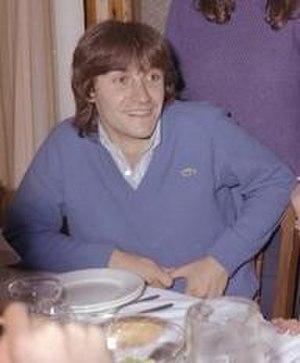
Pedro Uralde Hernáez, né le 2 mars 1958 à Vitoria-Gasteiz, est un footballeur international espagnol qui jouait au poste d'attaquant. Il a marqué 112 buts en première division espagnole.